Tourism in Australia

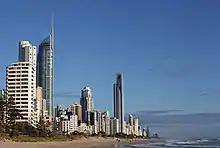
Beach of ,

Australia's international tourism campaigns have focused on Australia's laid back style, such as the 1980s advertising campaign featuring actor Paul Hogan telling American tourists "I'll slip an extra shrimp on the barbie for you", or its cheeky side, as in its controversial 2006 campaign in the United Kingdom using the Australian colloquialism slogan "So where the bloody hell are you?".